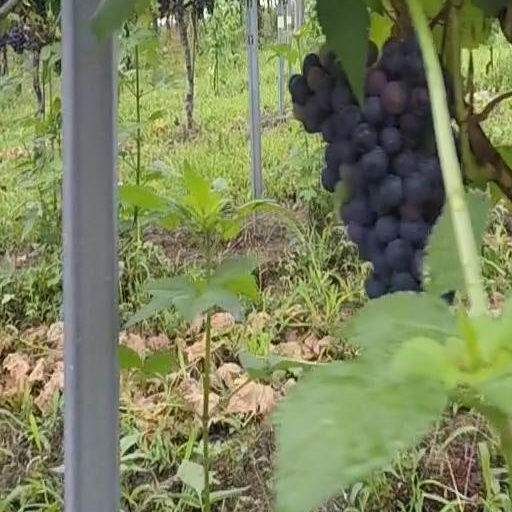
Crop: grape